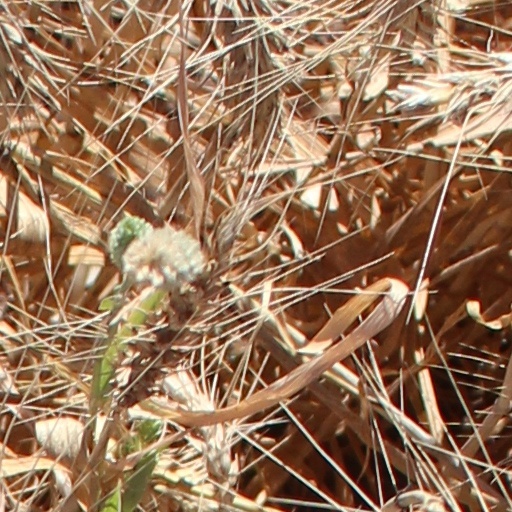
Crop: wheat